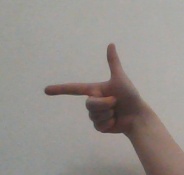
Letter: yaa